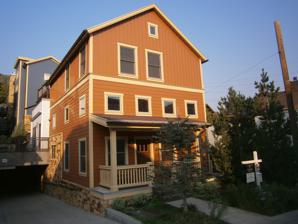
Building: Burt Kimball House
Country: United States of America
Year built: 1882
United States historic place Burt Kimball House U.S. National Register of Historic Places Show map of Utah Show map of the United States Location 817 Park Ave., Park City, Utah Coordinates 40°38′51″N 111°29′58″W / 40.647586°N 111.499311°W / 40.647586; -111.499311 ( House now at 817 Park Ave, is it the Burt Kimball House? ) Area less than one acre Built 1882 MPS Mining Boom Era Houses TR NRHP reference No. 84002325 Added to NRHP July 12, 1984 The Burt Kimball House , at 817 Park Ave. in Park City, Utah , was built in 1882.  It was listed on the National Register of Historic Places in 1984. It was a one-story hall-parlor plan house. Pic of 817 Park Ave nowadays, seems not to be the historic Burt Kimball House References